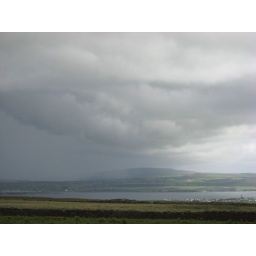
More clouds rolling in as we get ready to hop on the bus to escape that unpredictable Irish weather.